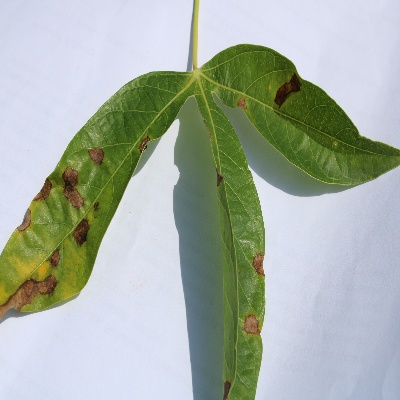
Crop: Cassava
Condition: brown spot